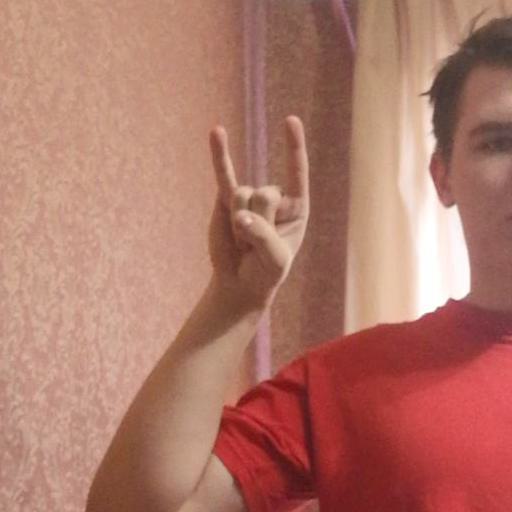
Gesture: rock